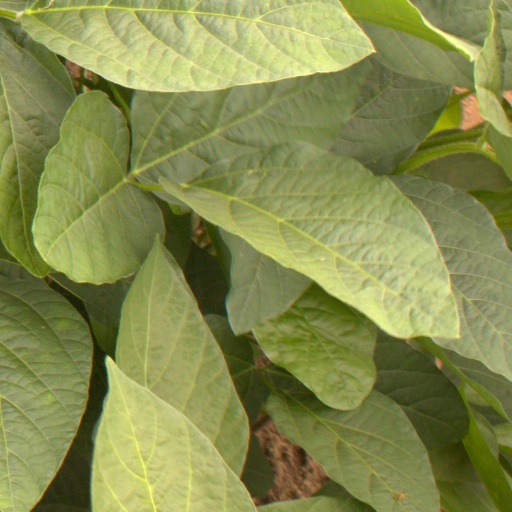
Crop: soybean